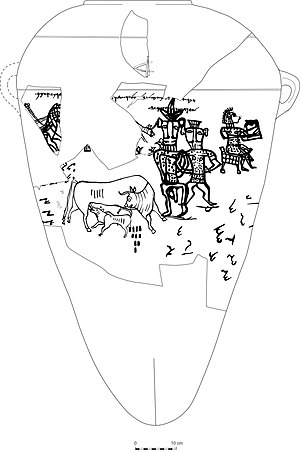
Tetragrammaton
Tegning på potteskår fra Kuntillet Ajrud dateret ca. 800 fvt. En indskrift på potteskåret lyder: "Jeg har velsignet dig ved Jahve af Samaria og [hans] Ashera". På denne tegning er Jahve i tyreskikkelse.
Tetragrammaton er en betegnelse for Guds hebraiske egennavn: JHVH. Det gengives på dansk som Jahve eller Jehova. Det er langt det hyppigst forekommende egennavn i Bibelen; det forekommer omkring 7.000 gange; henholdsvis seks og syv gange oftere end navnene David og Jesus.